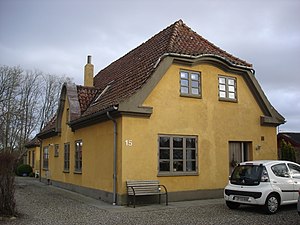
Havbro
Havbro Station fra vejsiden
Havbro – lokalt mest stavet Haubro – er en by i det vestlige Himmerland med 392 indbyggere, beliggende 7 km nordøst for Farsø, 24 km sydøst for Løgstør, 28 km sydvest for Nibe og 6 km vest for Aars. Byen hører til Vesthimmerlands Kommune og ligger i Region Nordjylland. I 1970-2006 hørte byen til Aars Kommune.